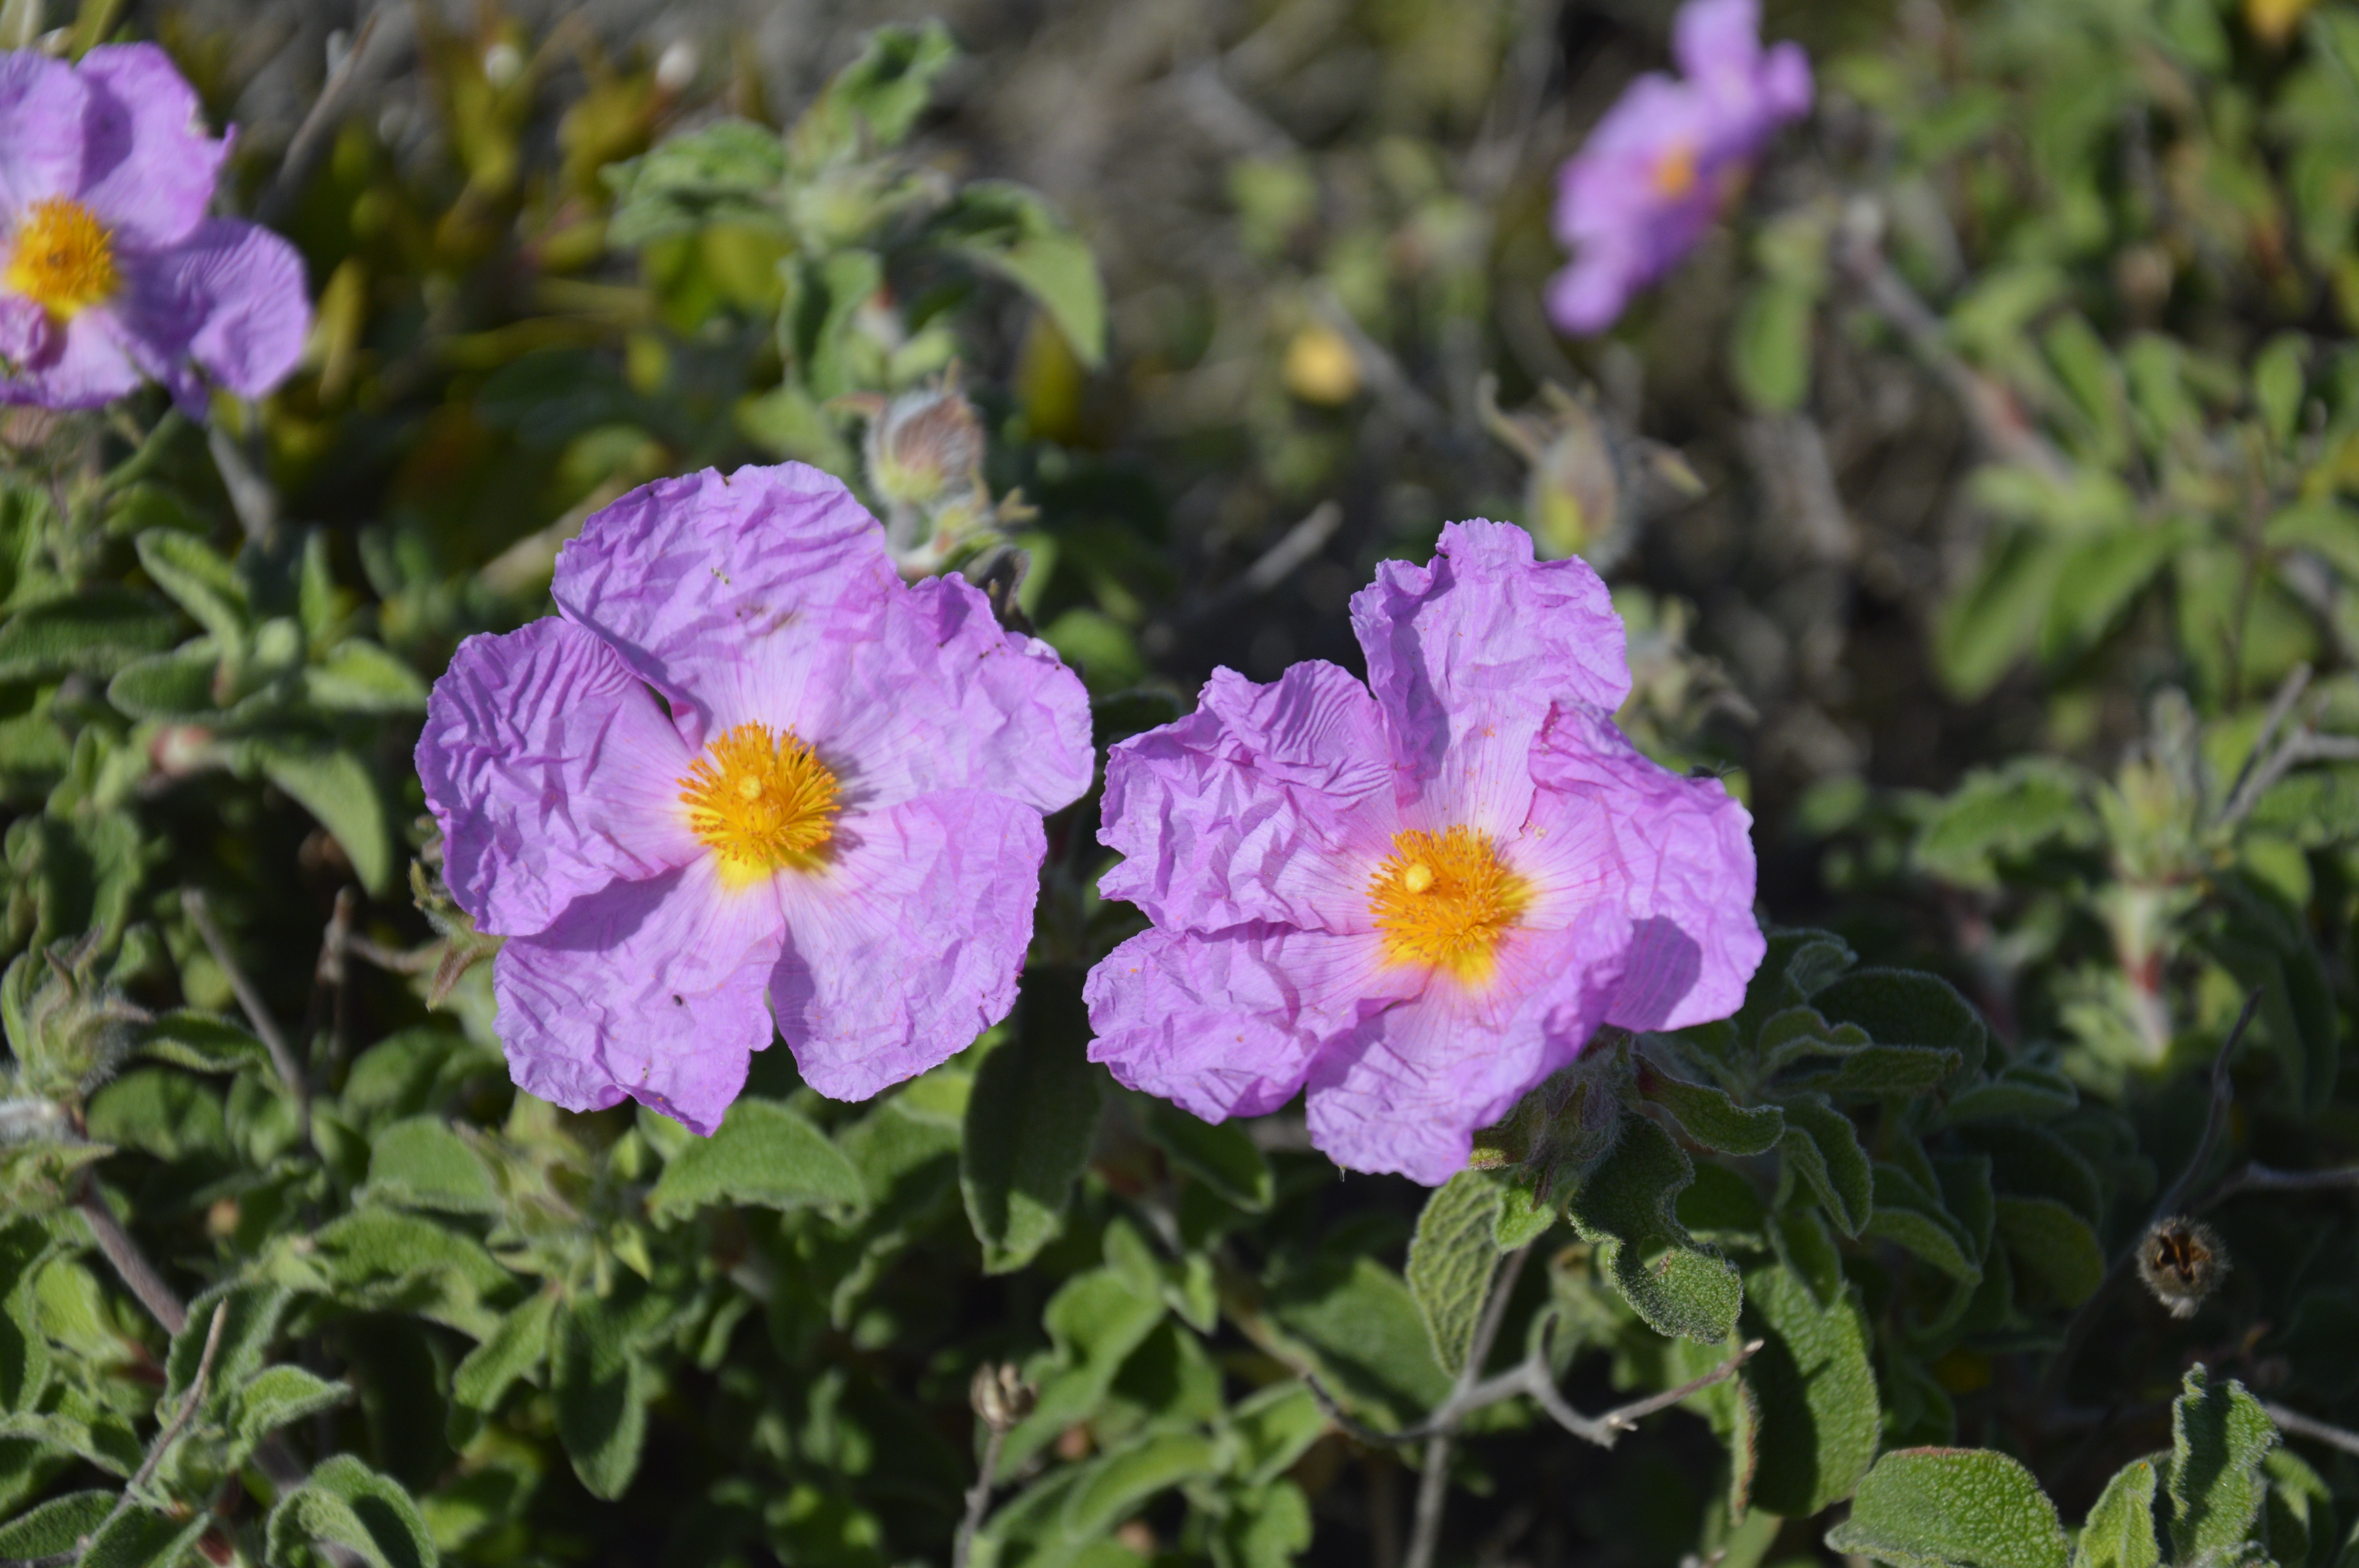
plant, flower, bloom, macro, botany, flora, wildflower, purple flower, flowering plant, annual plant, land plant